Traditional Chinese medicine

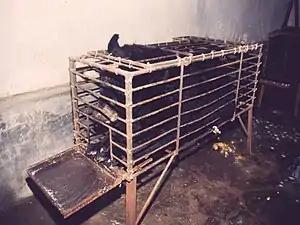
A bile bear in a "crush cage" on Huizhou Farm, China

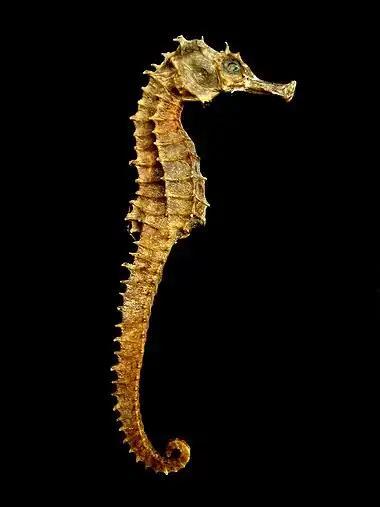
Dried seahorses are extensively used in traditional medicine in China and elsewhere.

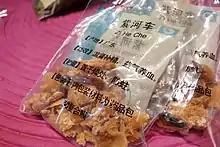
Dried human placenta (Ziheche is used in traditional Chinese medicine.

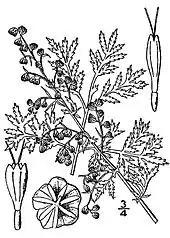
"Artemisia annua", traditionally used to treat fever, has been found to have antimalarial properties.

The term "herbal medicine" is somewhat misleading in that, while plant elements are by far the most commonly used substances in TCM, other, non-botanic substances are used as well: animal, human, fungi, and mineral products are also used. Thus, the term "medicinal" (instead of herb) may be used. A 2019 review of traditional herbal treatments found they are widely used but lacking in scientific evidence, and urged a more rigorous approach by which genuinely useful medicinals might be identified.